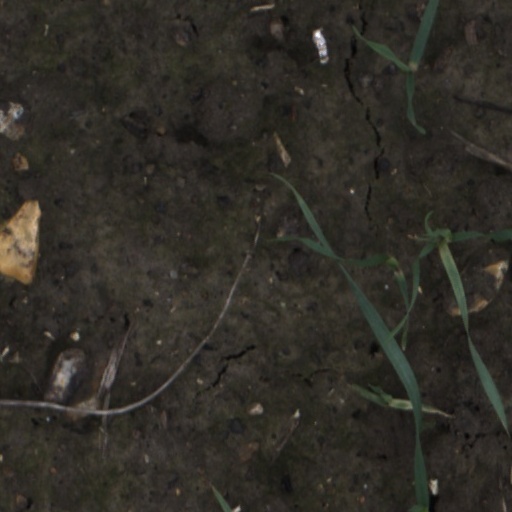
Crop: wheat